Lord Fairfax of Cameron

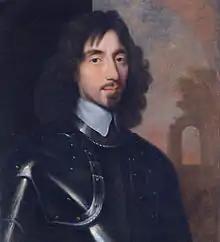
Thomas Fairfax, 3rd Lord Fairfax of Cameron

Charles I created the title in 1627 for Sir Thomas Fairfax. He had represented Queen Elizabeth I on several diplomatic missions to James VI of Scotland and also sat as a Member of Parliament for several constituencies in the English Parliament.